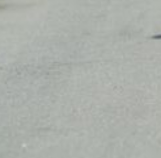
Surface type: asphalt